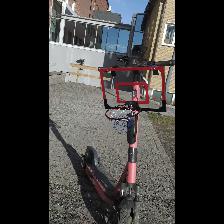
Label: NonHuman